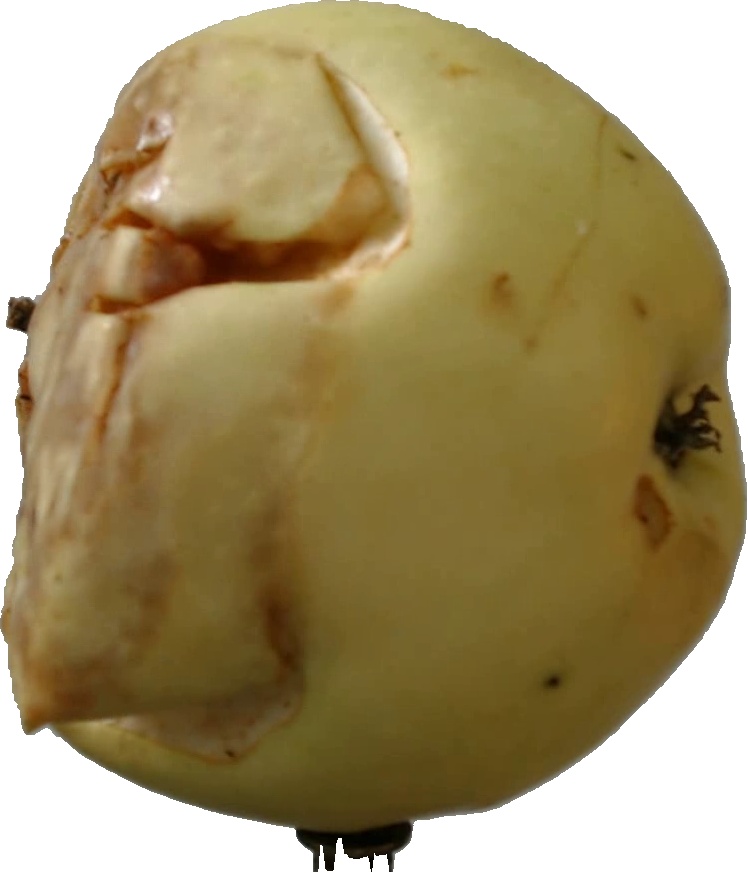
Label: apple_hit_1